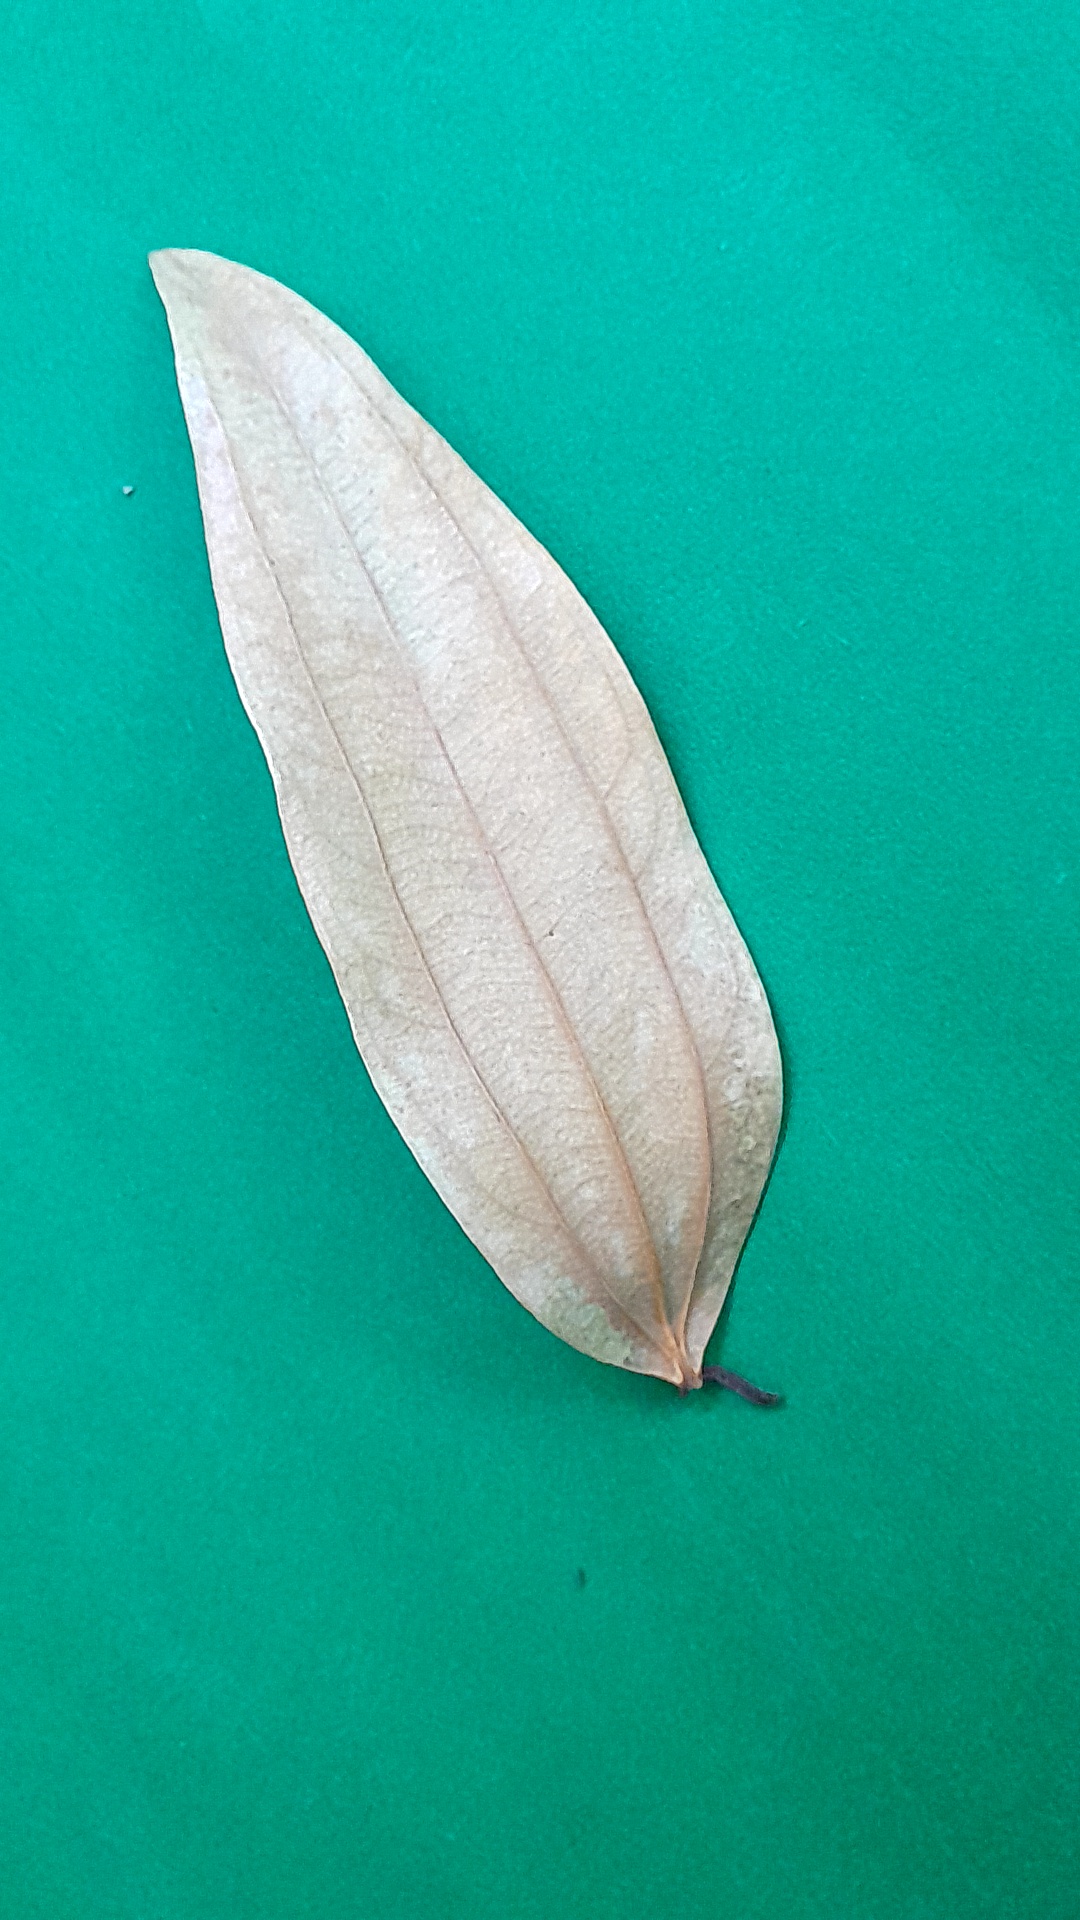
Label: Dry Leaf